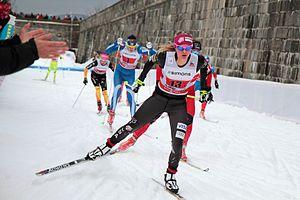
Jessica Diggins, Coupe du monde de ski de fond 2012, Québec, Canada